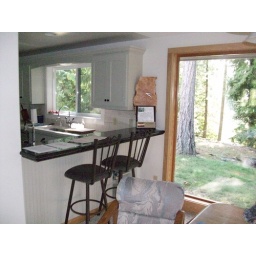
View of the breakfast bar in the dining room, home is very open and warm feeling.